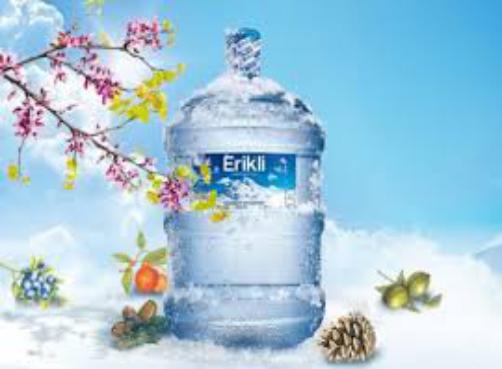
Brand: Erikli
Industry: Food